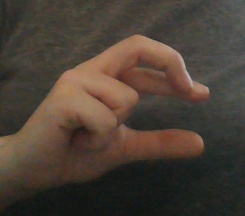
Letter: thal